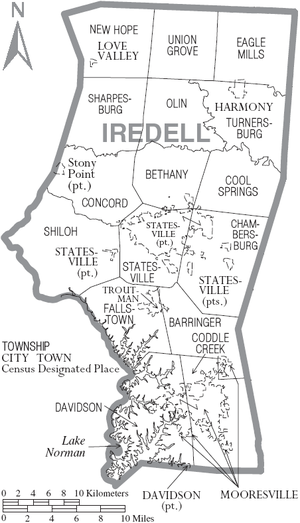
Iredell County / Geografi / Tilgrænsende counties
Bydristrikterne i Iredell County.
Iredell County er et county i den centrale/vestlige del af North Carolina i USA. Iredell County er centrum fror NASCAR sporten, og mange kendte kørere bor i området. Administrativt centrum i Iredell County er Statesville.